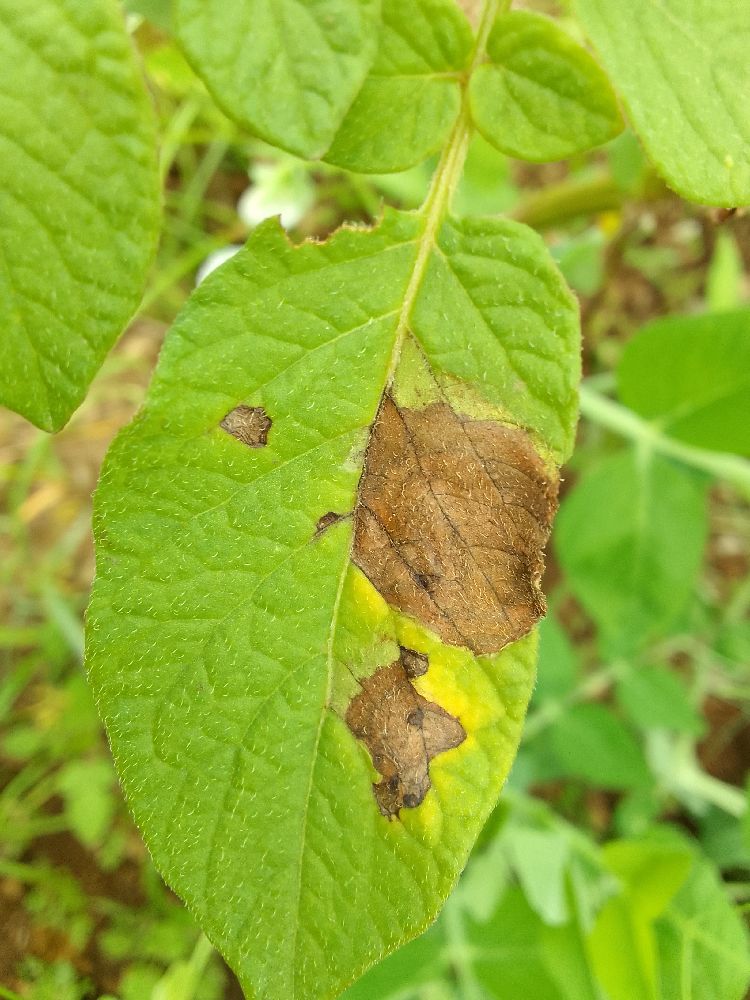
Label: Late blight